Ministry of Finance (Andorra)

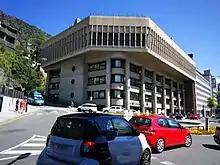
Prat de la Creu, 62-64, Andorra la Vella

The Ministry of Finance is the Andorran government ministry in charge of public finances of Andorra. The ministry is located in Prat de la Creu, 62-64, Andorra la Vella.